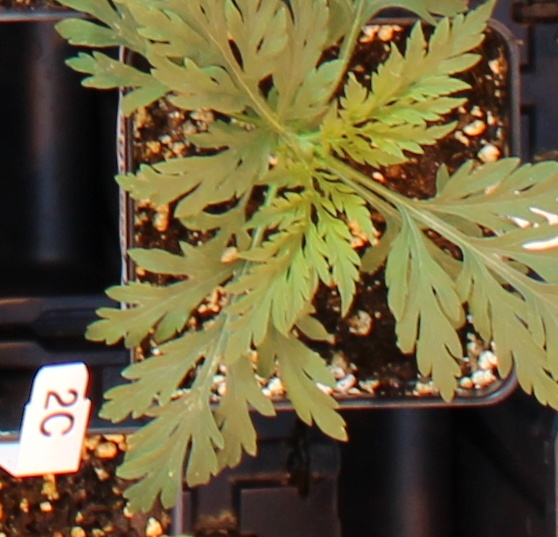
Label: Ragweed